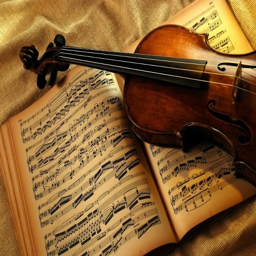
music is food for the soul